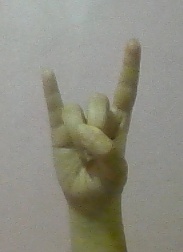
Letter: la